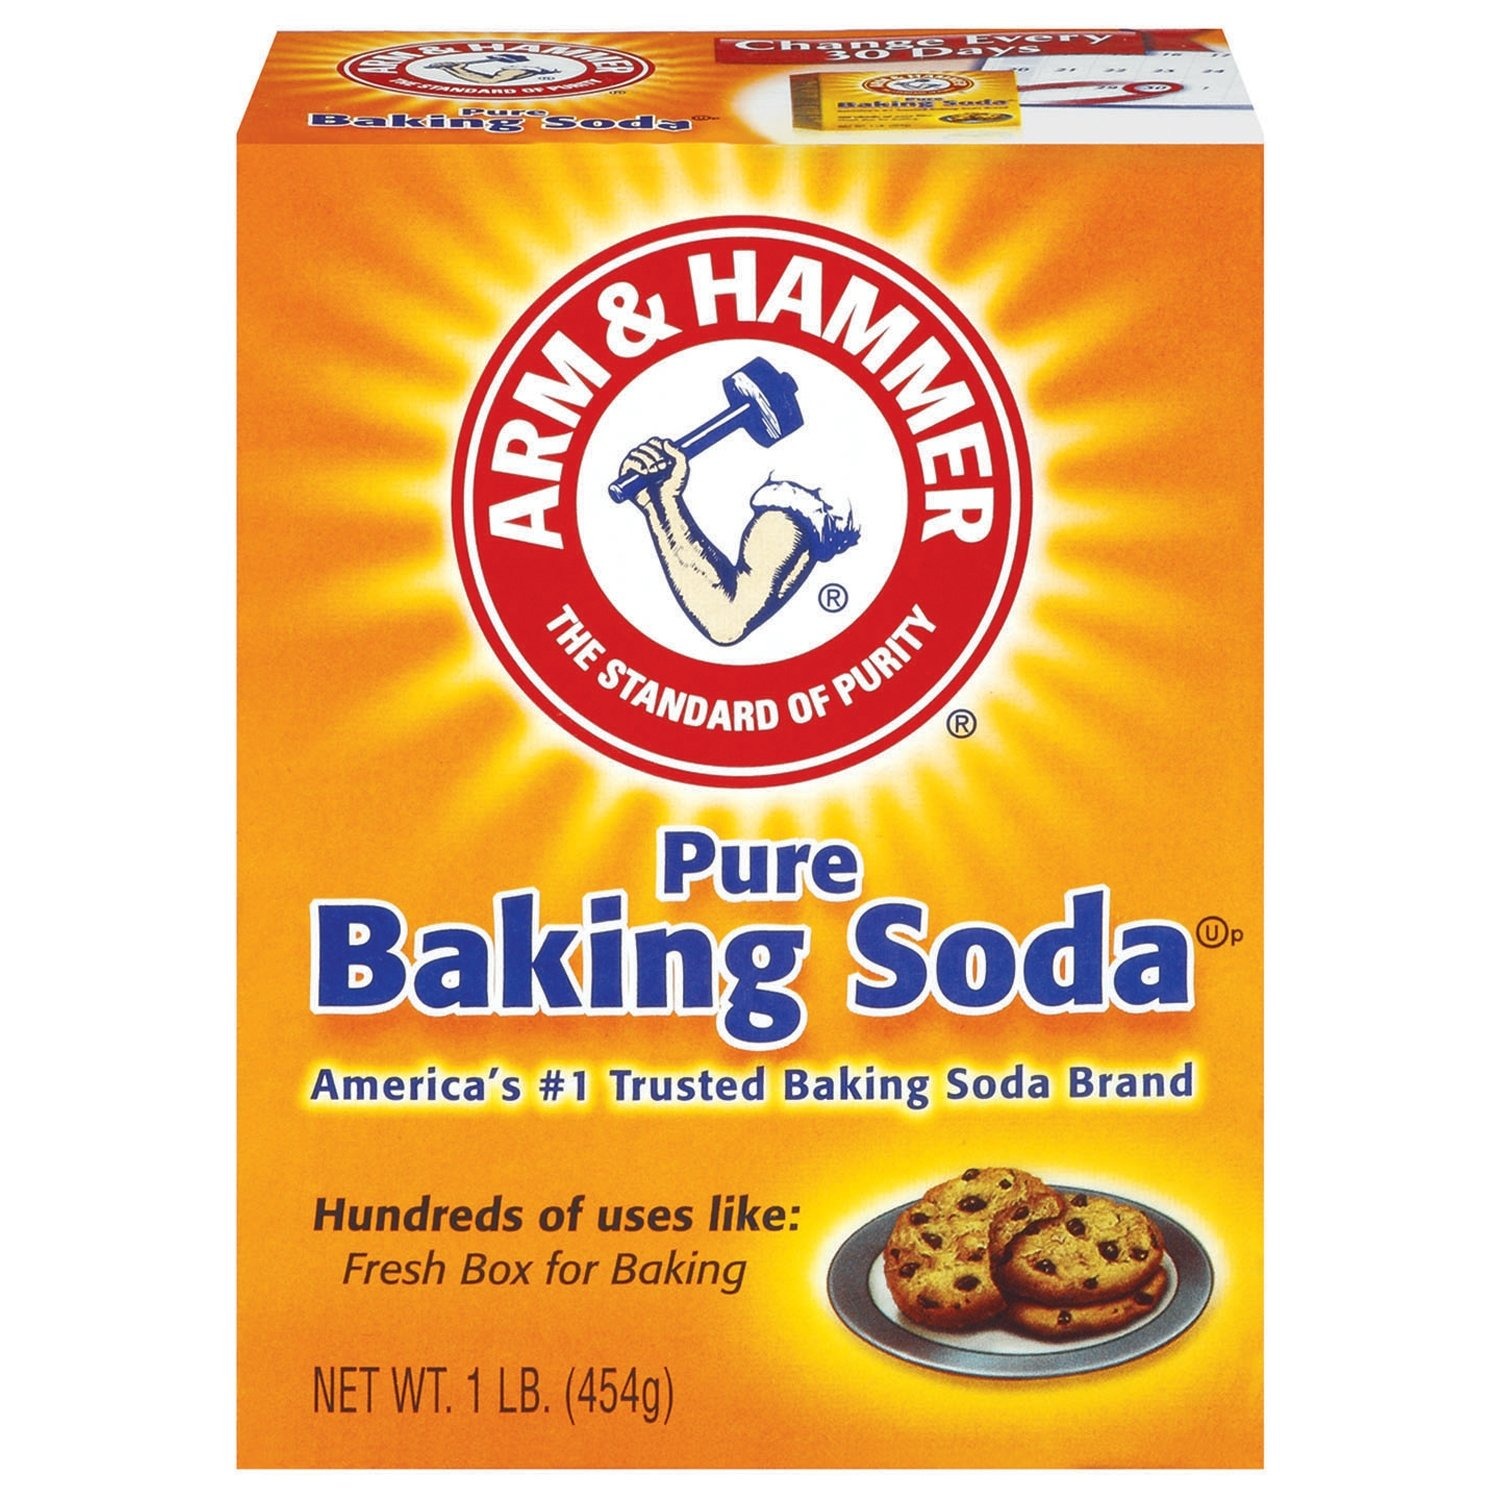
Item Name: Arm & Hammer Pure Baking Soda 1 lb. Box (Pack of 5)
Value: 80.0
Unit: Ounce

Price: 1.74